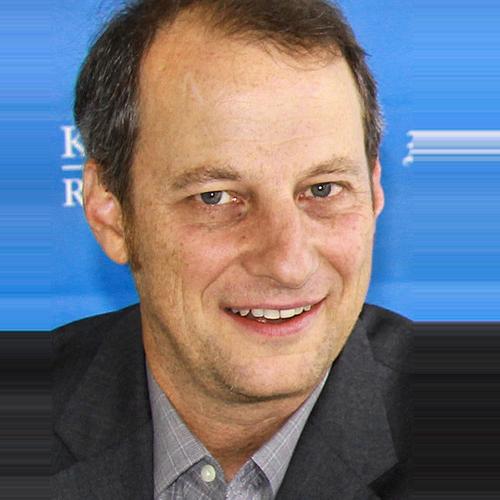
Age: 52